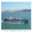
Label: ship